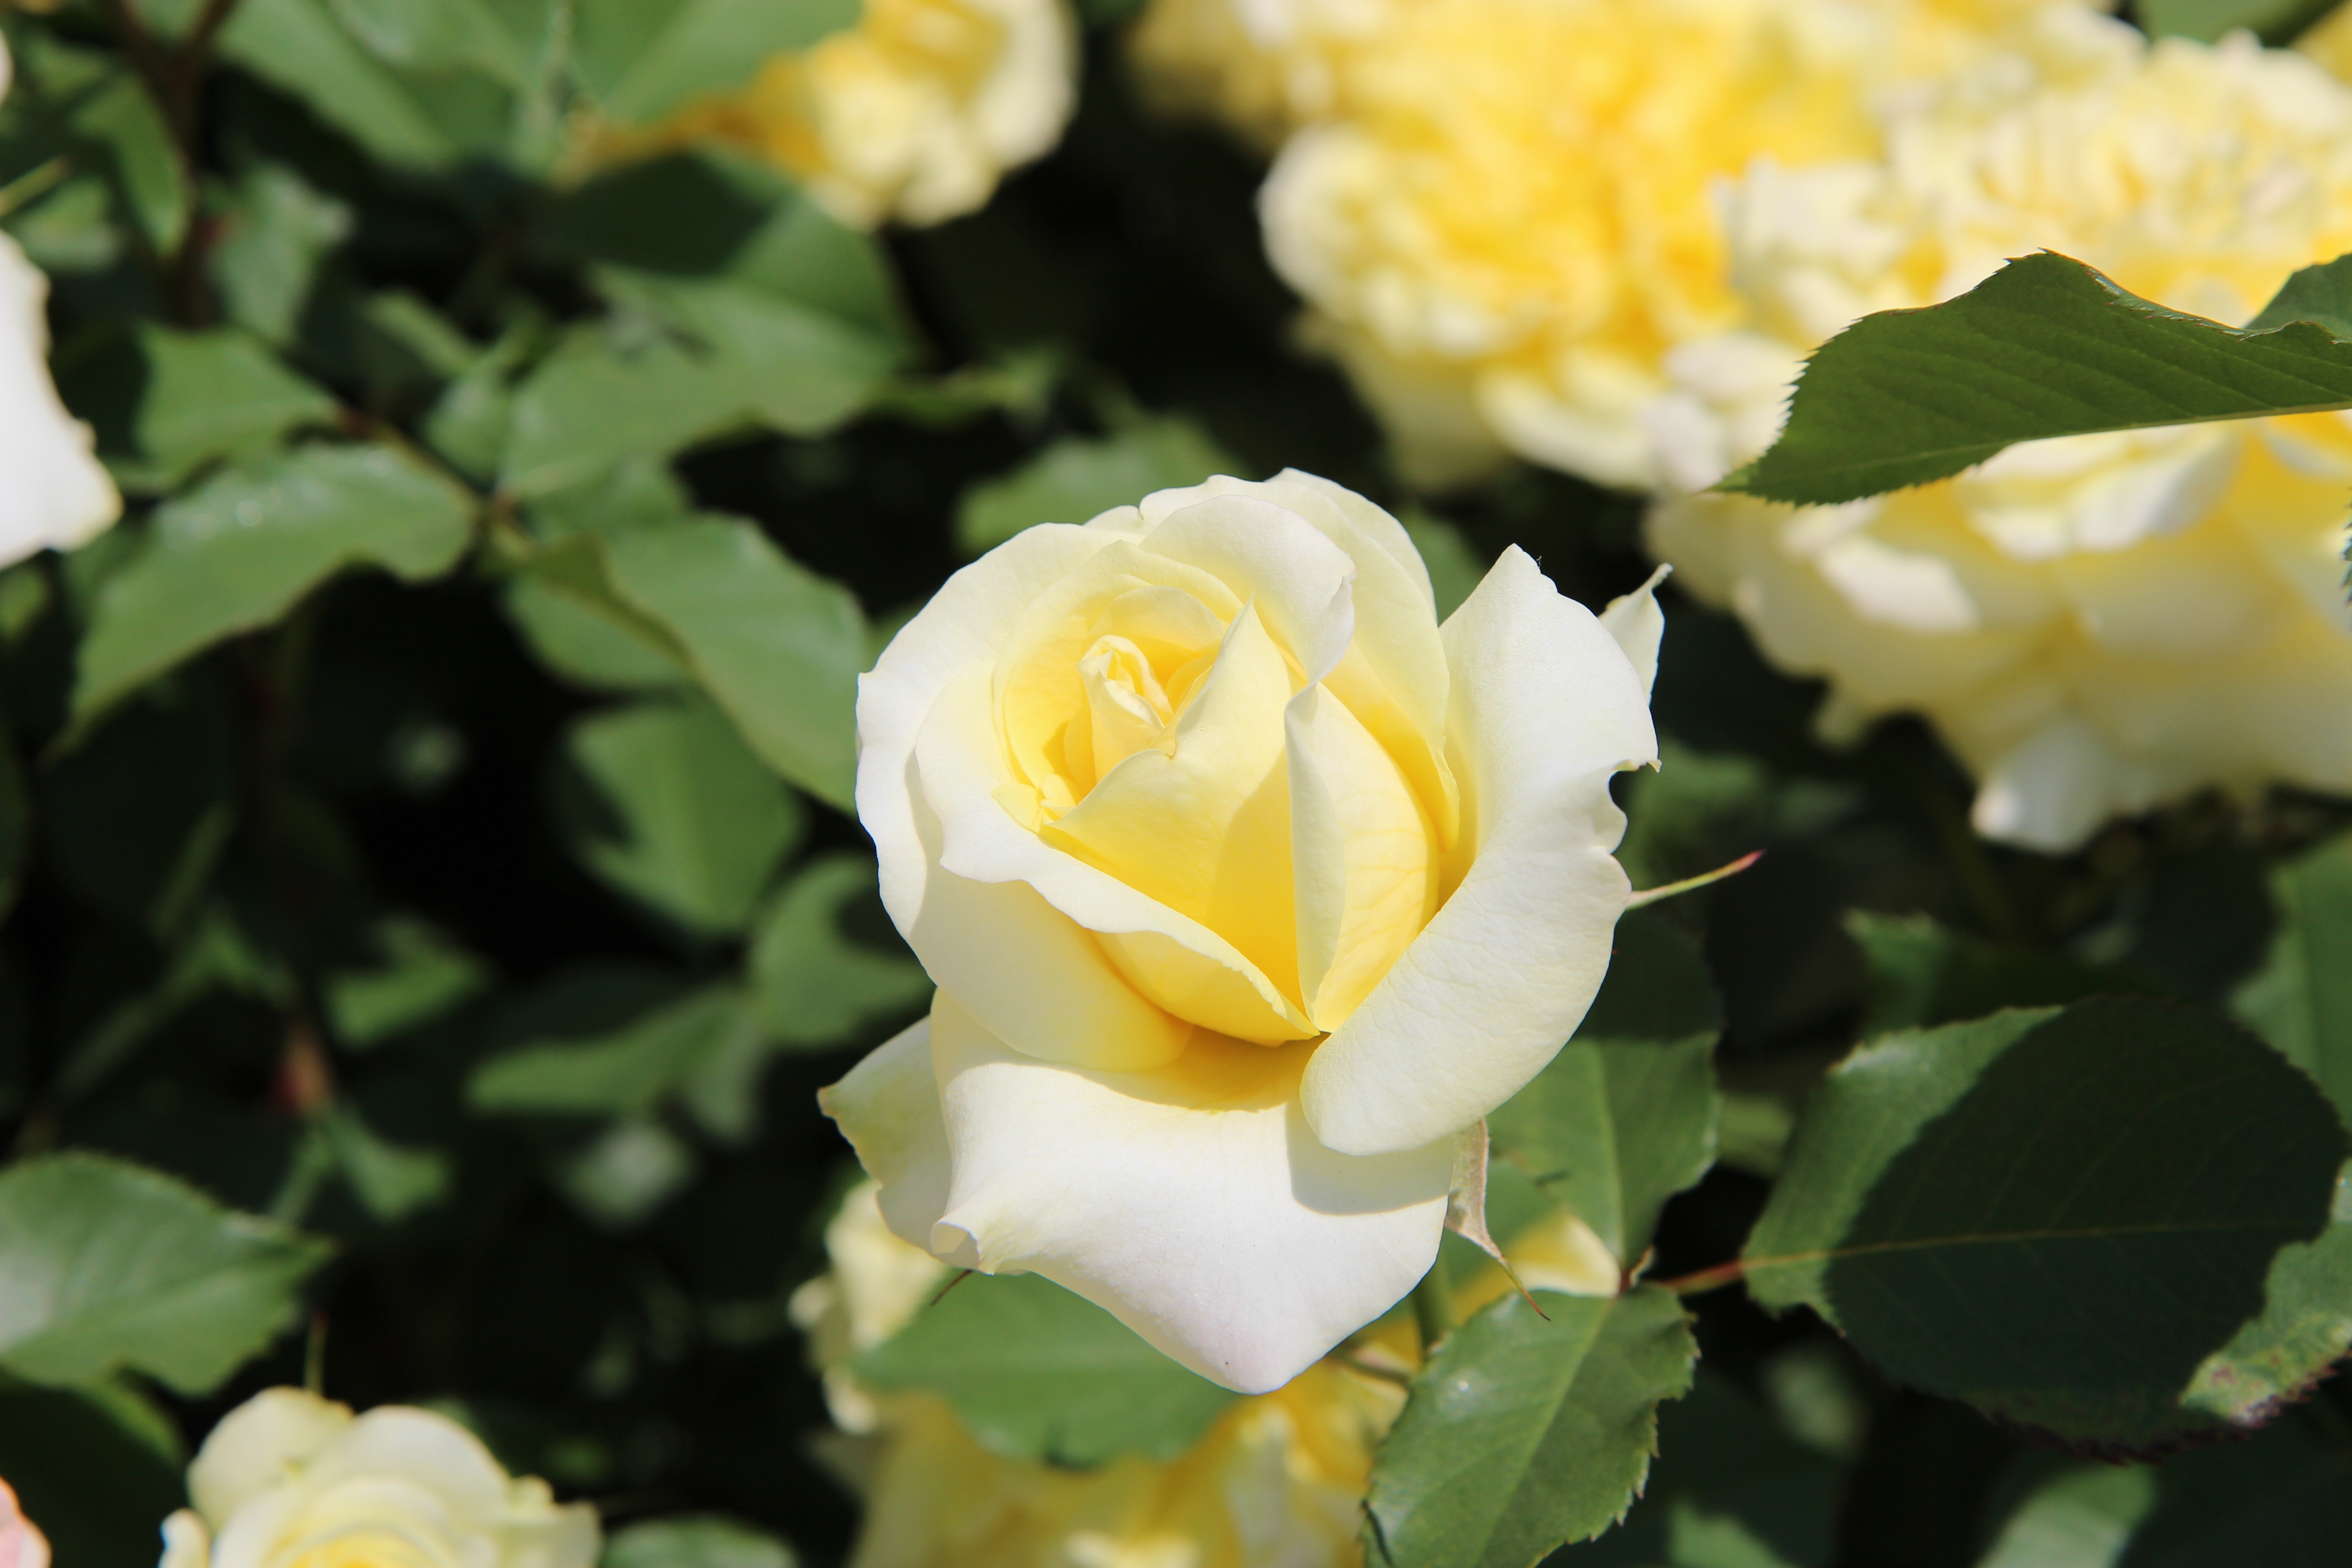
nature, plant, flower, petal, summer, rose, green, botany, yellow, flora, flowers, background, floribunda, macro photography, pale, flowering plant, garden roses, rose family, land plant, rose order, austrian briar